Merlyn (DC Comics)

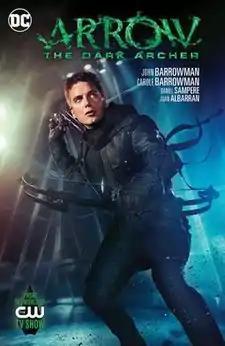
John Barrowman as Malcolm Merlyn

Malcolm Merlyn / Dark Archer appears in media set in the Arrowverse, portrayed by John Barrowman.